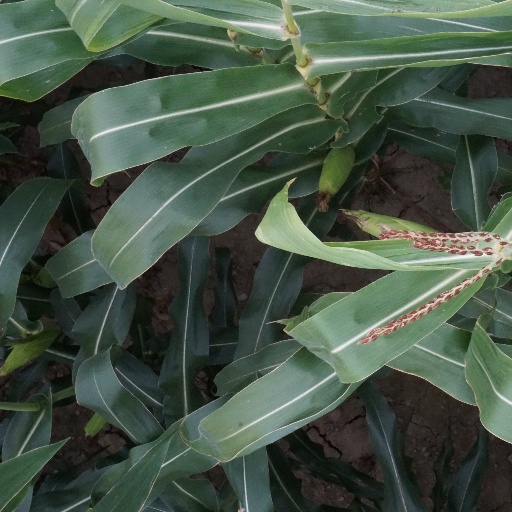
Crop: maize; corn